Miss Grand International 2015

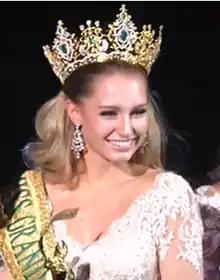
Claire Elizabeth Parker, assumed winner

Miss Grand International 2015 was the third edition of the Miss Grand International pageant, held on 25 October 2015 at the Indoor Stadium Huamark in Bangkok, Thailand. Candidates from seventy-seven countries and territories competed for the title, of whom a 20-year-old Dominican American from Rhode Island representing Dominican Republic, Anea García, was announced as the winner and received a cash prize of 40,000 USD as a reward. Meanwhile, the candidates from Miss Grand Australia, Miss Grand India, the Miss Grand Philippines, and Miss Grand Thailand were named the runners-up. However, due to the inability to fulfill the agreement, the original winner from the Dominican Republic was later replaced by the first runner-up, Claire Elizabeth Parker of Australia, in early 2016.